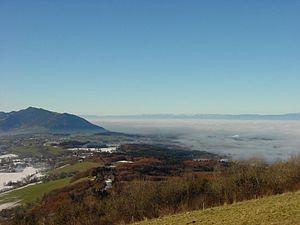
Le Pays Gavot (Haute-Savoie) vu depuis le Mont Bénand. A gauche le village de Vinzier, au fond le Jura, et sous les nuages le lac Léman.
Le pays de Gavot est une petite région de la Haute-Savoie, dans le Chablais français, constituée d'un haut plateau surplomblant le lac Léman. Il fait partie de la communauté de communes Pays d'Évian Vallée d'Abondance, dans l'arrondissement de Thonon-les-Bains.
Saint-Paul-en-Chablais est une commune française située dans le département de la Haute-Savoie, en région Auvergne-Rhône-Alpes.